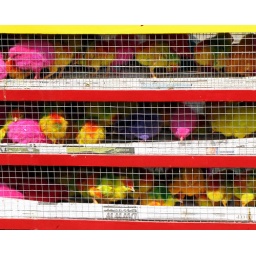
birds in colorful paint awaiting their buyers in the 3 storey high &amp;quot;apartment&amp;quot;.